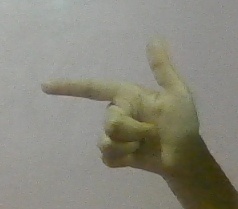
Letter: yaa